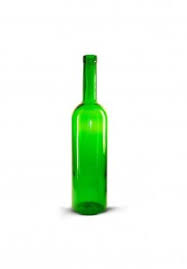
Label: glass